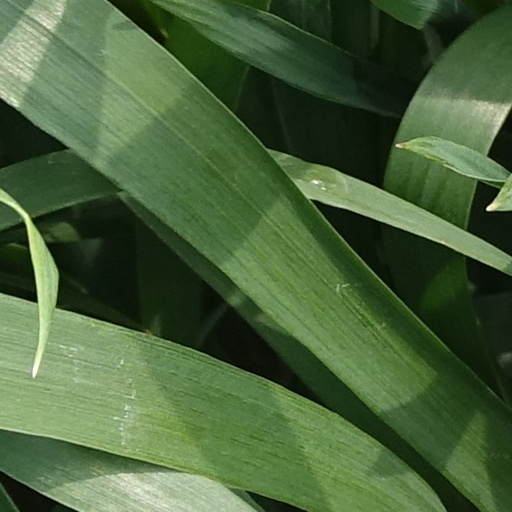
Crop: wheat